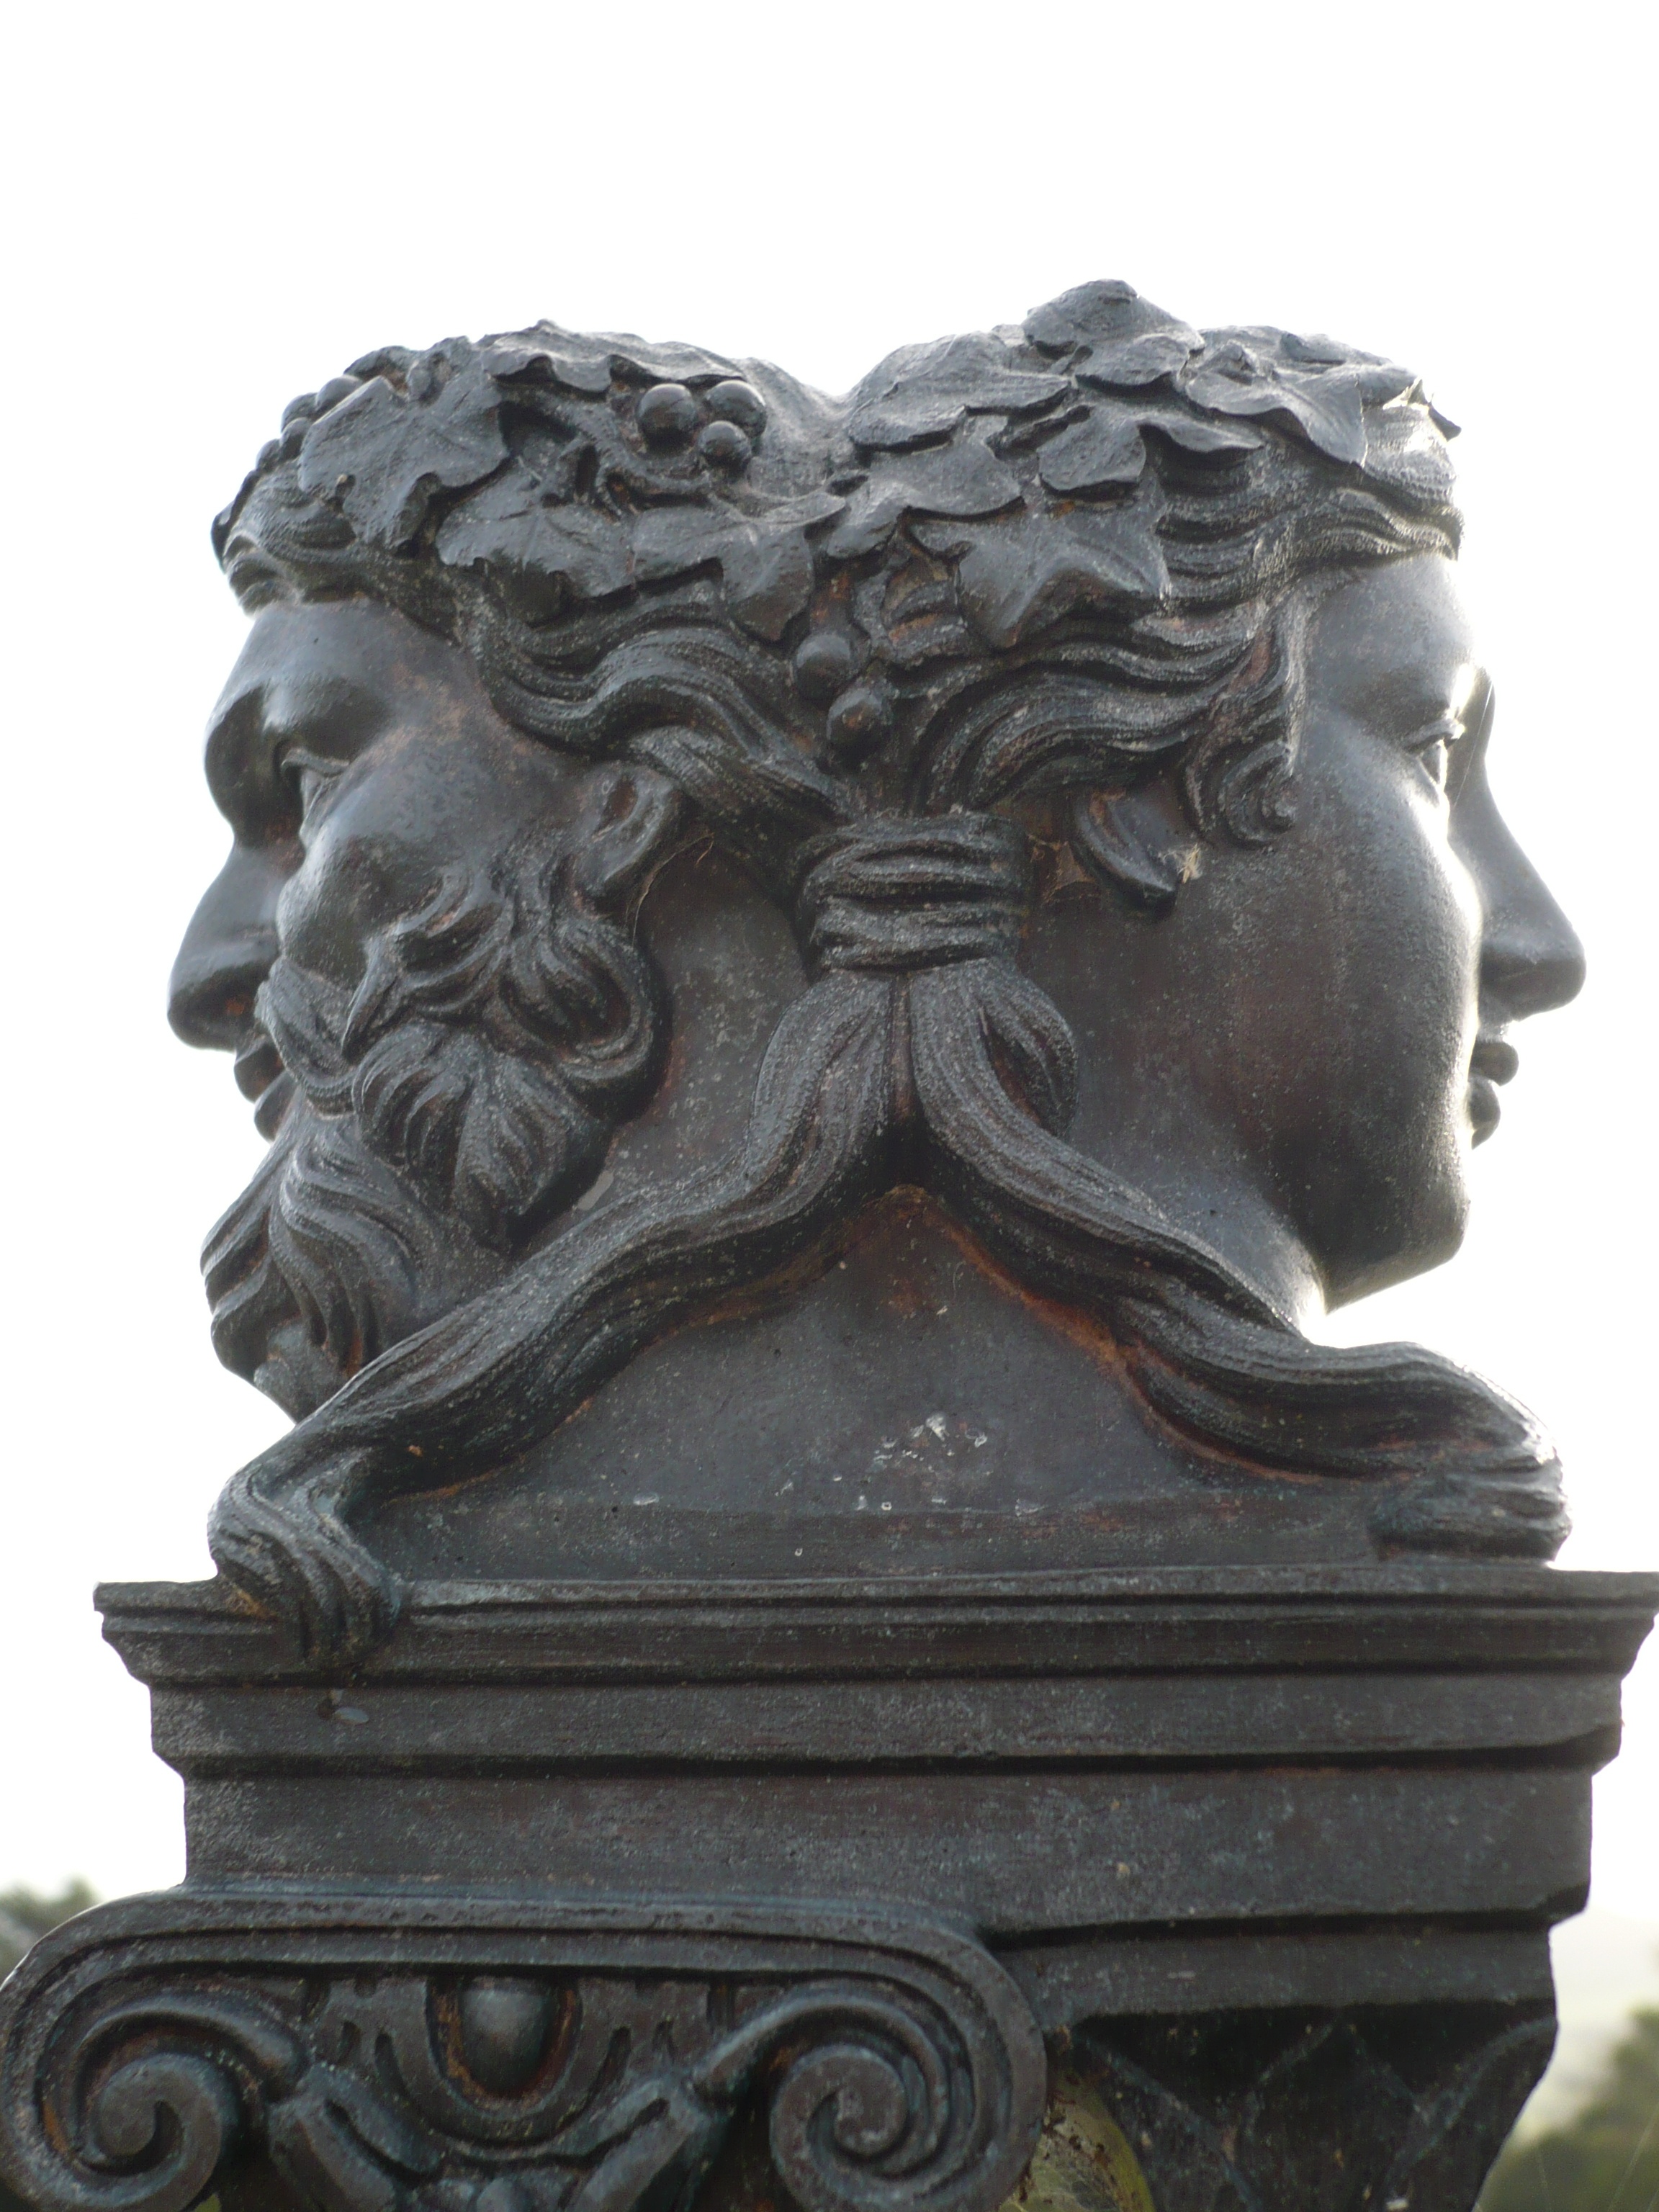
man, sun, woman, old, monument, statue, partner, wedding, sculpture, art, figure, double, head, bronze, pair, carving, stone carving, bronze sculpture, doppelkopf